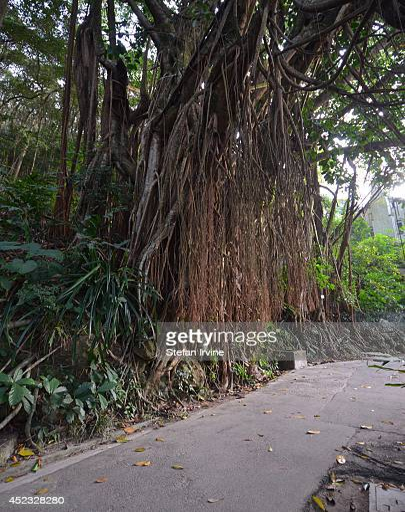
biological species borders the trail which winds around the highest point